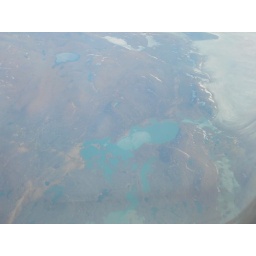
Ice water lake near foot of glacier - Greenland